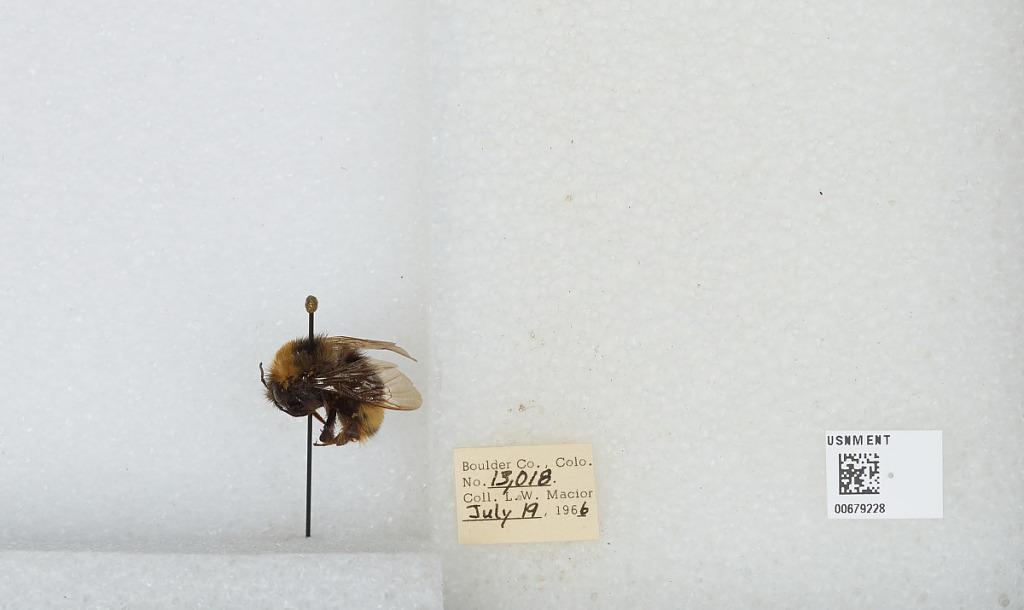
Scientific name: Bombus (Bombus) occidentalis Greene
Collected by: L. Macior
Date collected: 1966-7-19
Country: United States
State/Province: Colorado
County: Boulder
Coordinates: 40.0017, -105.308